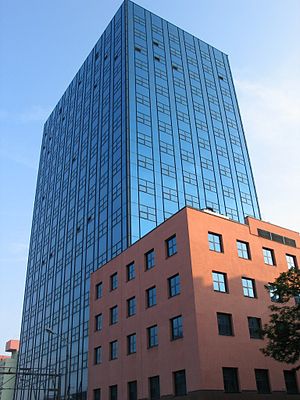
Łódź / Økonomi
Bank- og finanscenteret.
Łódź er med 690.422 indbyggere befolkningsmæssigt Polens tredjestørste by og hovedstaden i Województwo łódzkie midt i landet. Byen er hovedcenteret for tekstil- og filmindustrien samt elektronik- og underholdningsbranchen i Polen. Med sine universiteter, teatre, museer og den verdensberømte filmhøjskole er Łódź også et vigtigt akademisk og kulturelt center.